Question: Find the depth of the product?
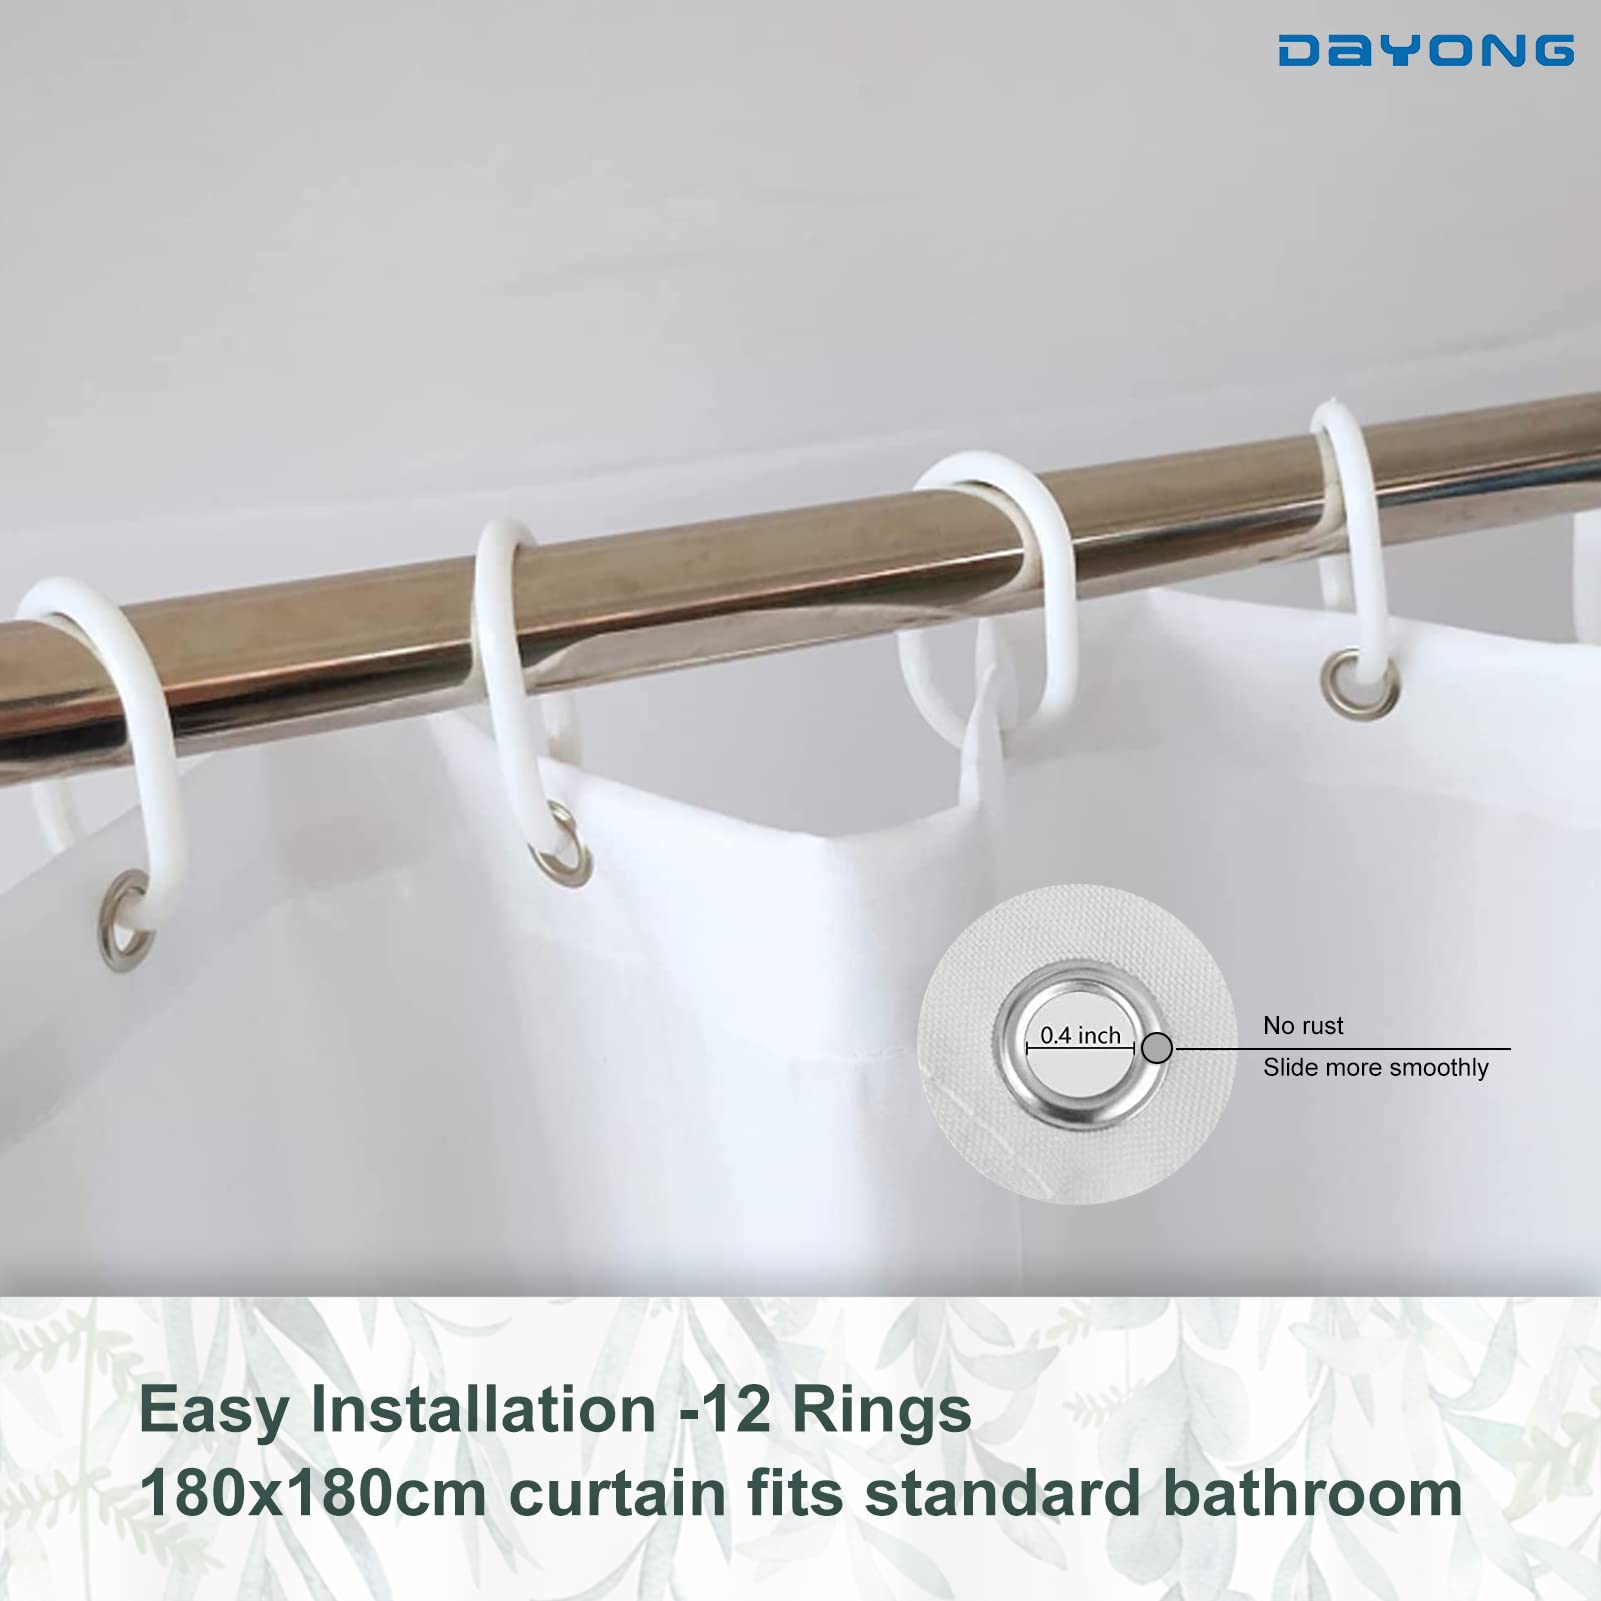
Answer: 180.0 centimetre